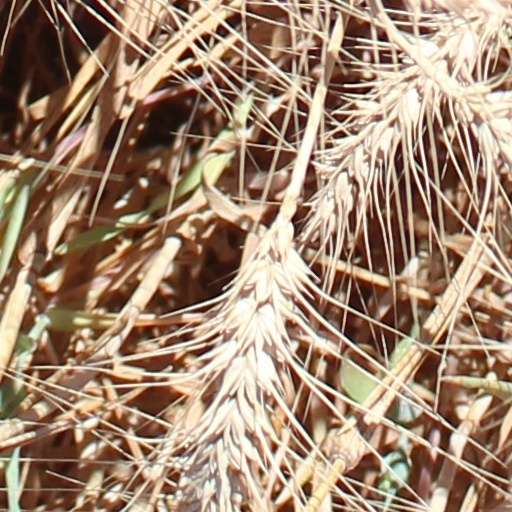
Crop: wheat